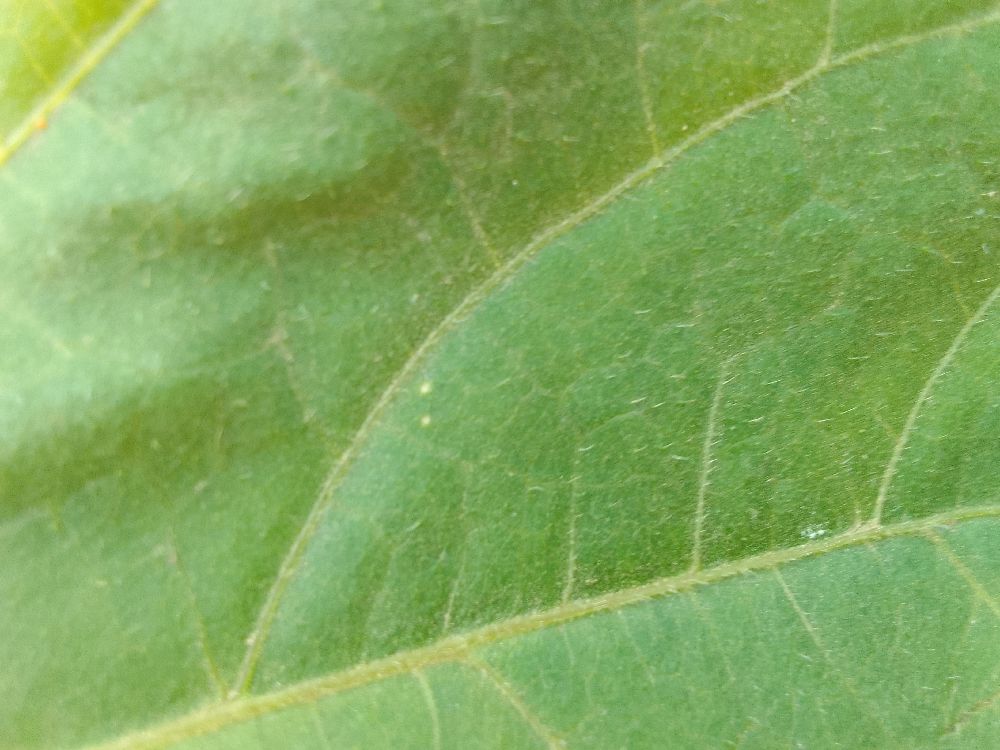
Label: healthy